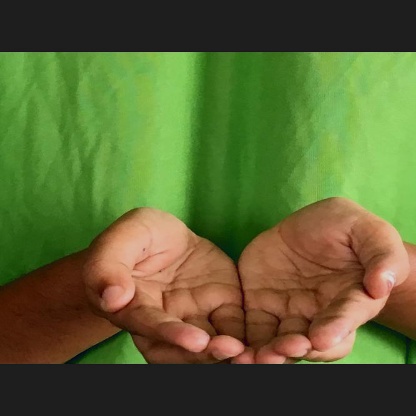
Mudra: Pushpaputa